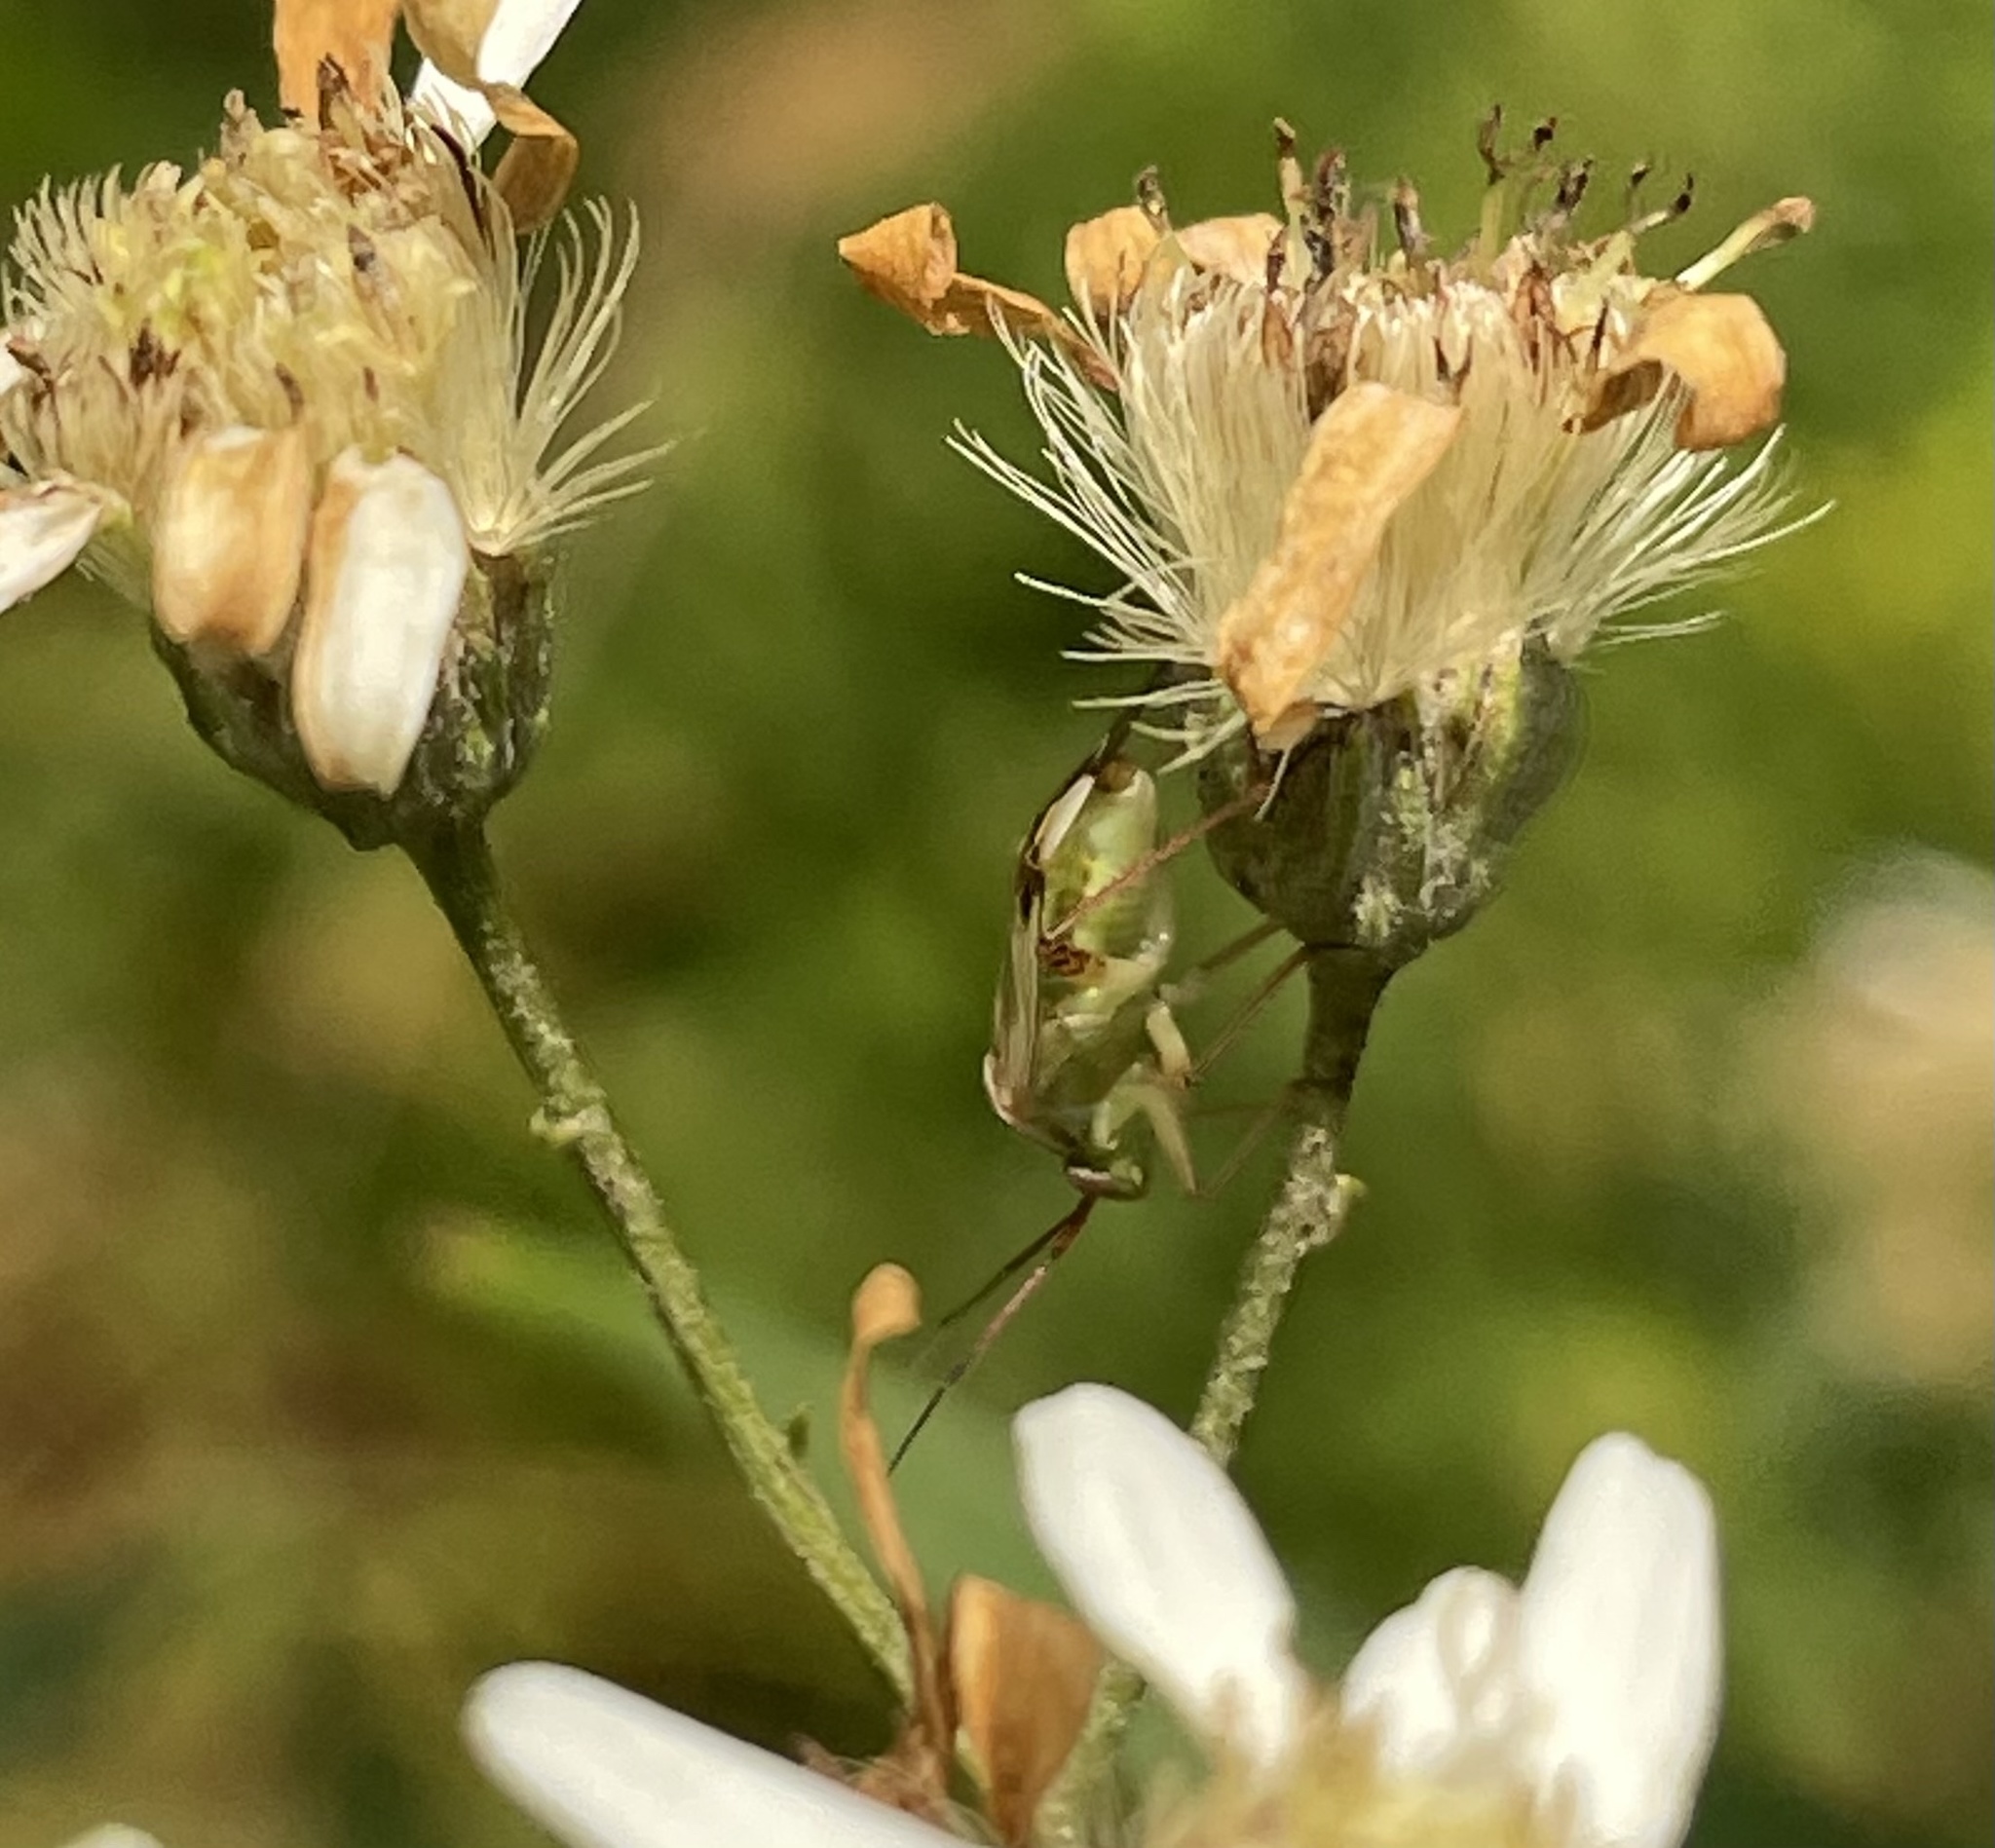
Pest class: lygus_bug